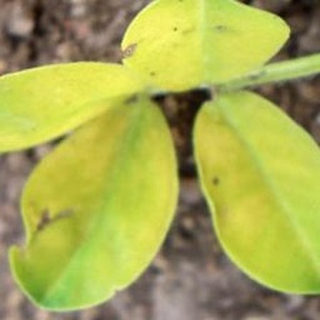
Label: groundnut_nutrition_deficiency